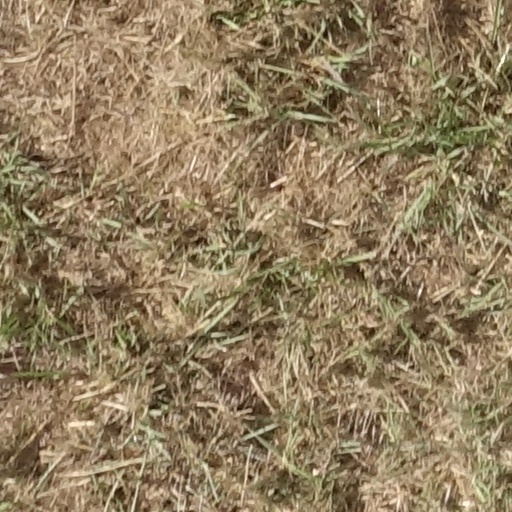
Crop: sorghum